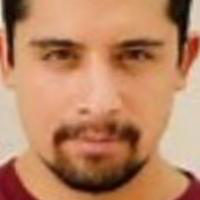
Age group: age 21-30